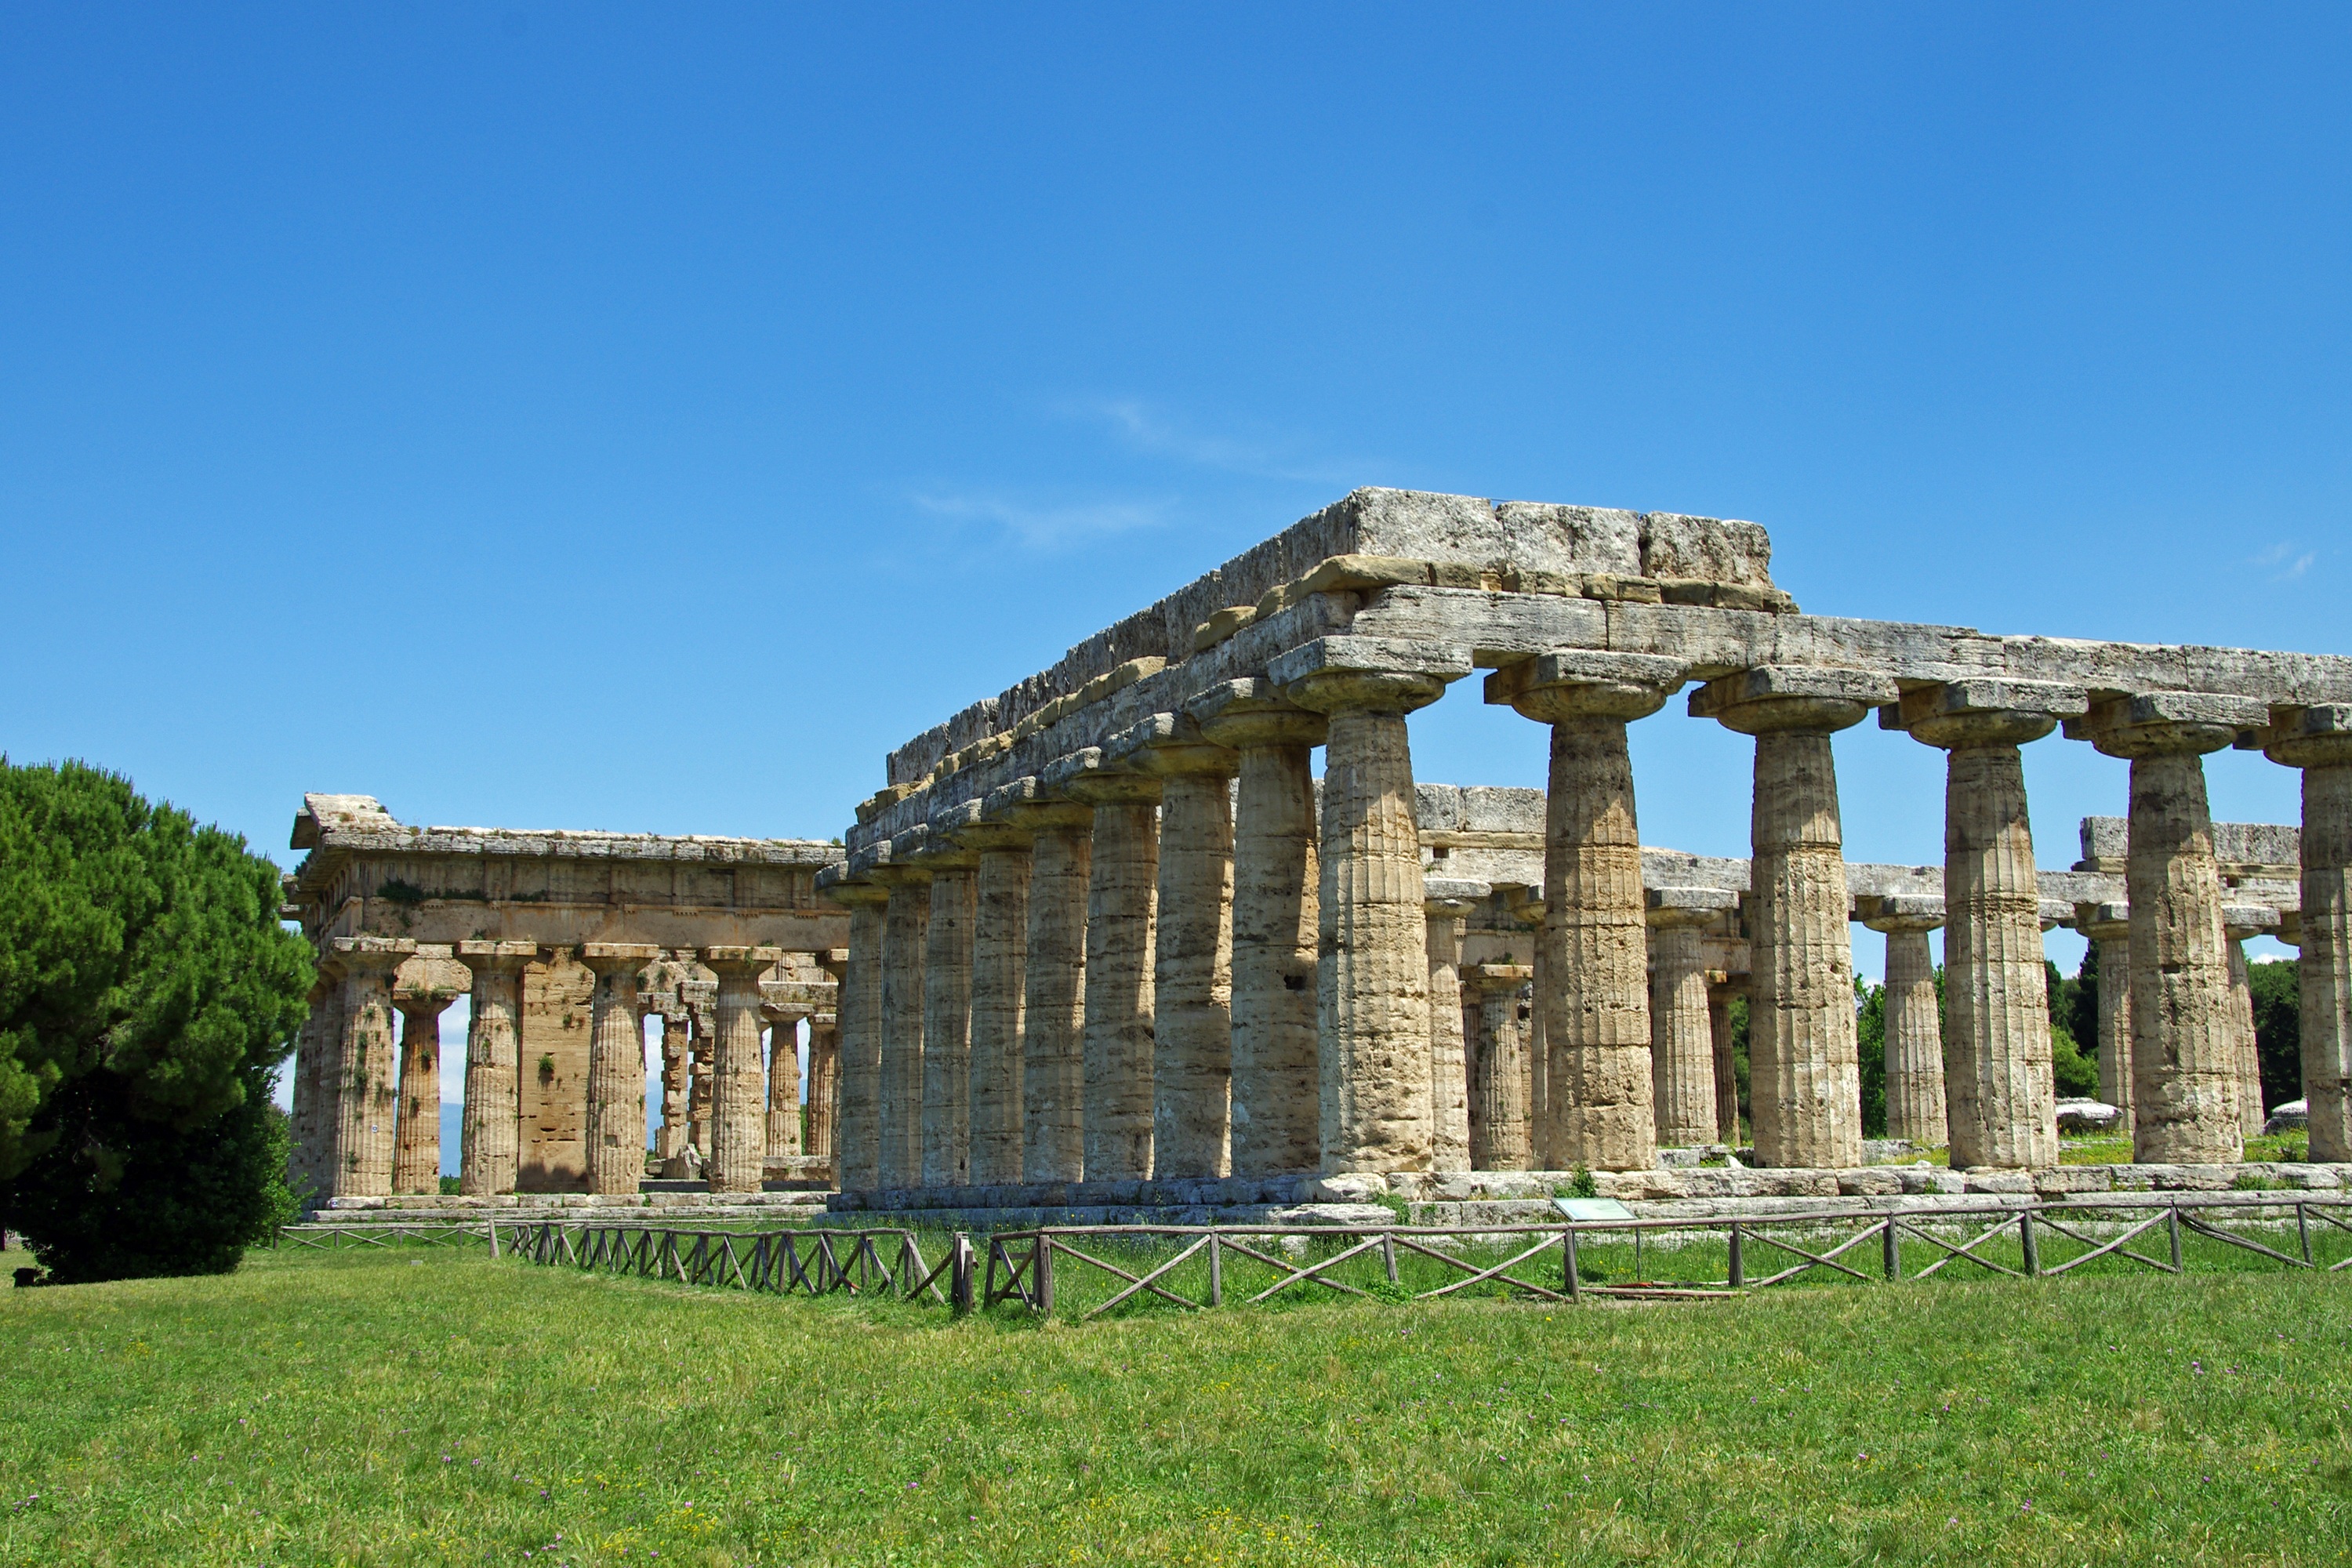
building, palace, landmark, italy, fortification, place of worship, archaeology, temple, ruins, monastery, abbey, estate, paestum, salerno, magna grecia, greek temple, doric style, temple was, basilica of paestum, ancient temple, archaeological site, unesco world heritage site, roman temple, historic site, ancient history, ancient roman architecture, ancient greek temple